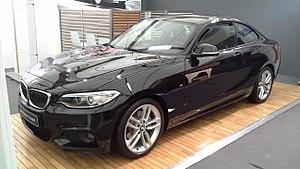
La BMW Série 2 est un modèle d'automobile conçu par le constructeur allemand BMW. Elle est proposée en coupé et cabriolet, qui remplace les versions de la Série 1, en coupé 4 portes et la gamme comprend également un petit monospace à traction avant, la Série 2 Active Tourer et Gran Tourer.